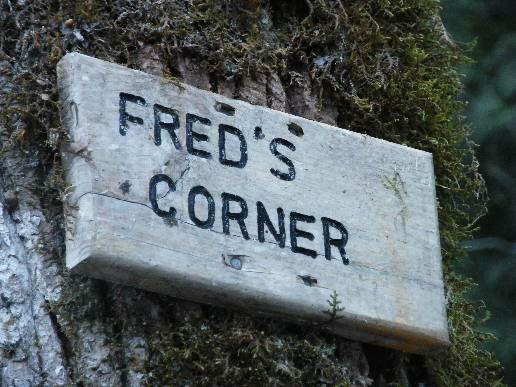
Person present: No